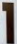
Number: 1